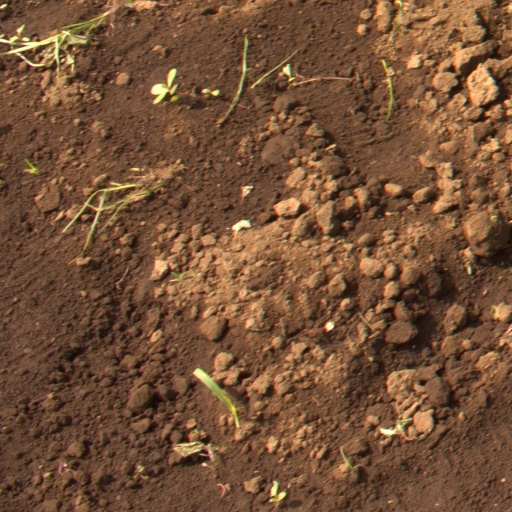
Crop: soybean